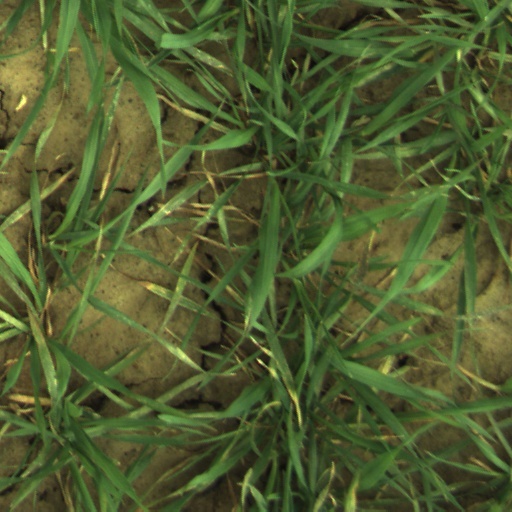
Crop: wheat